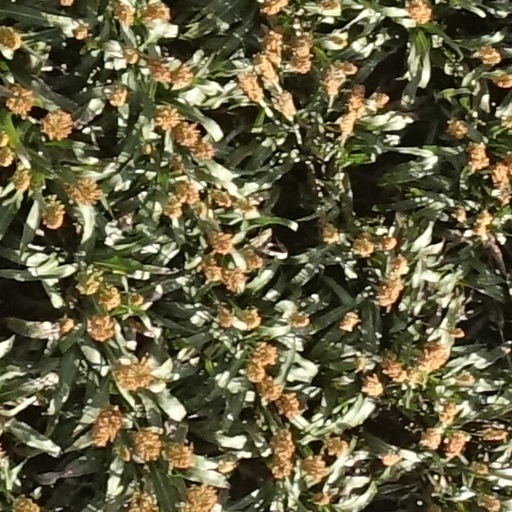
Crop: sorghum